Stoke EfW

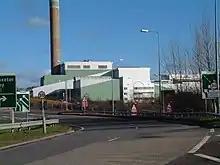
Stoke EfW, seen adjacent to the A50/A500 junction.

Stoke EfW is a large incineration plant in the Sideway area of Stoke-on-Trent, England. It burns municipal waste and in the process produces electricity for the National Grid.